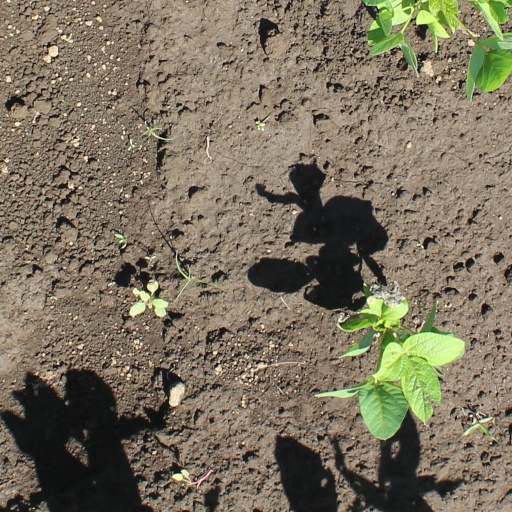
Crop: soybean